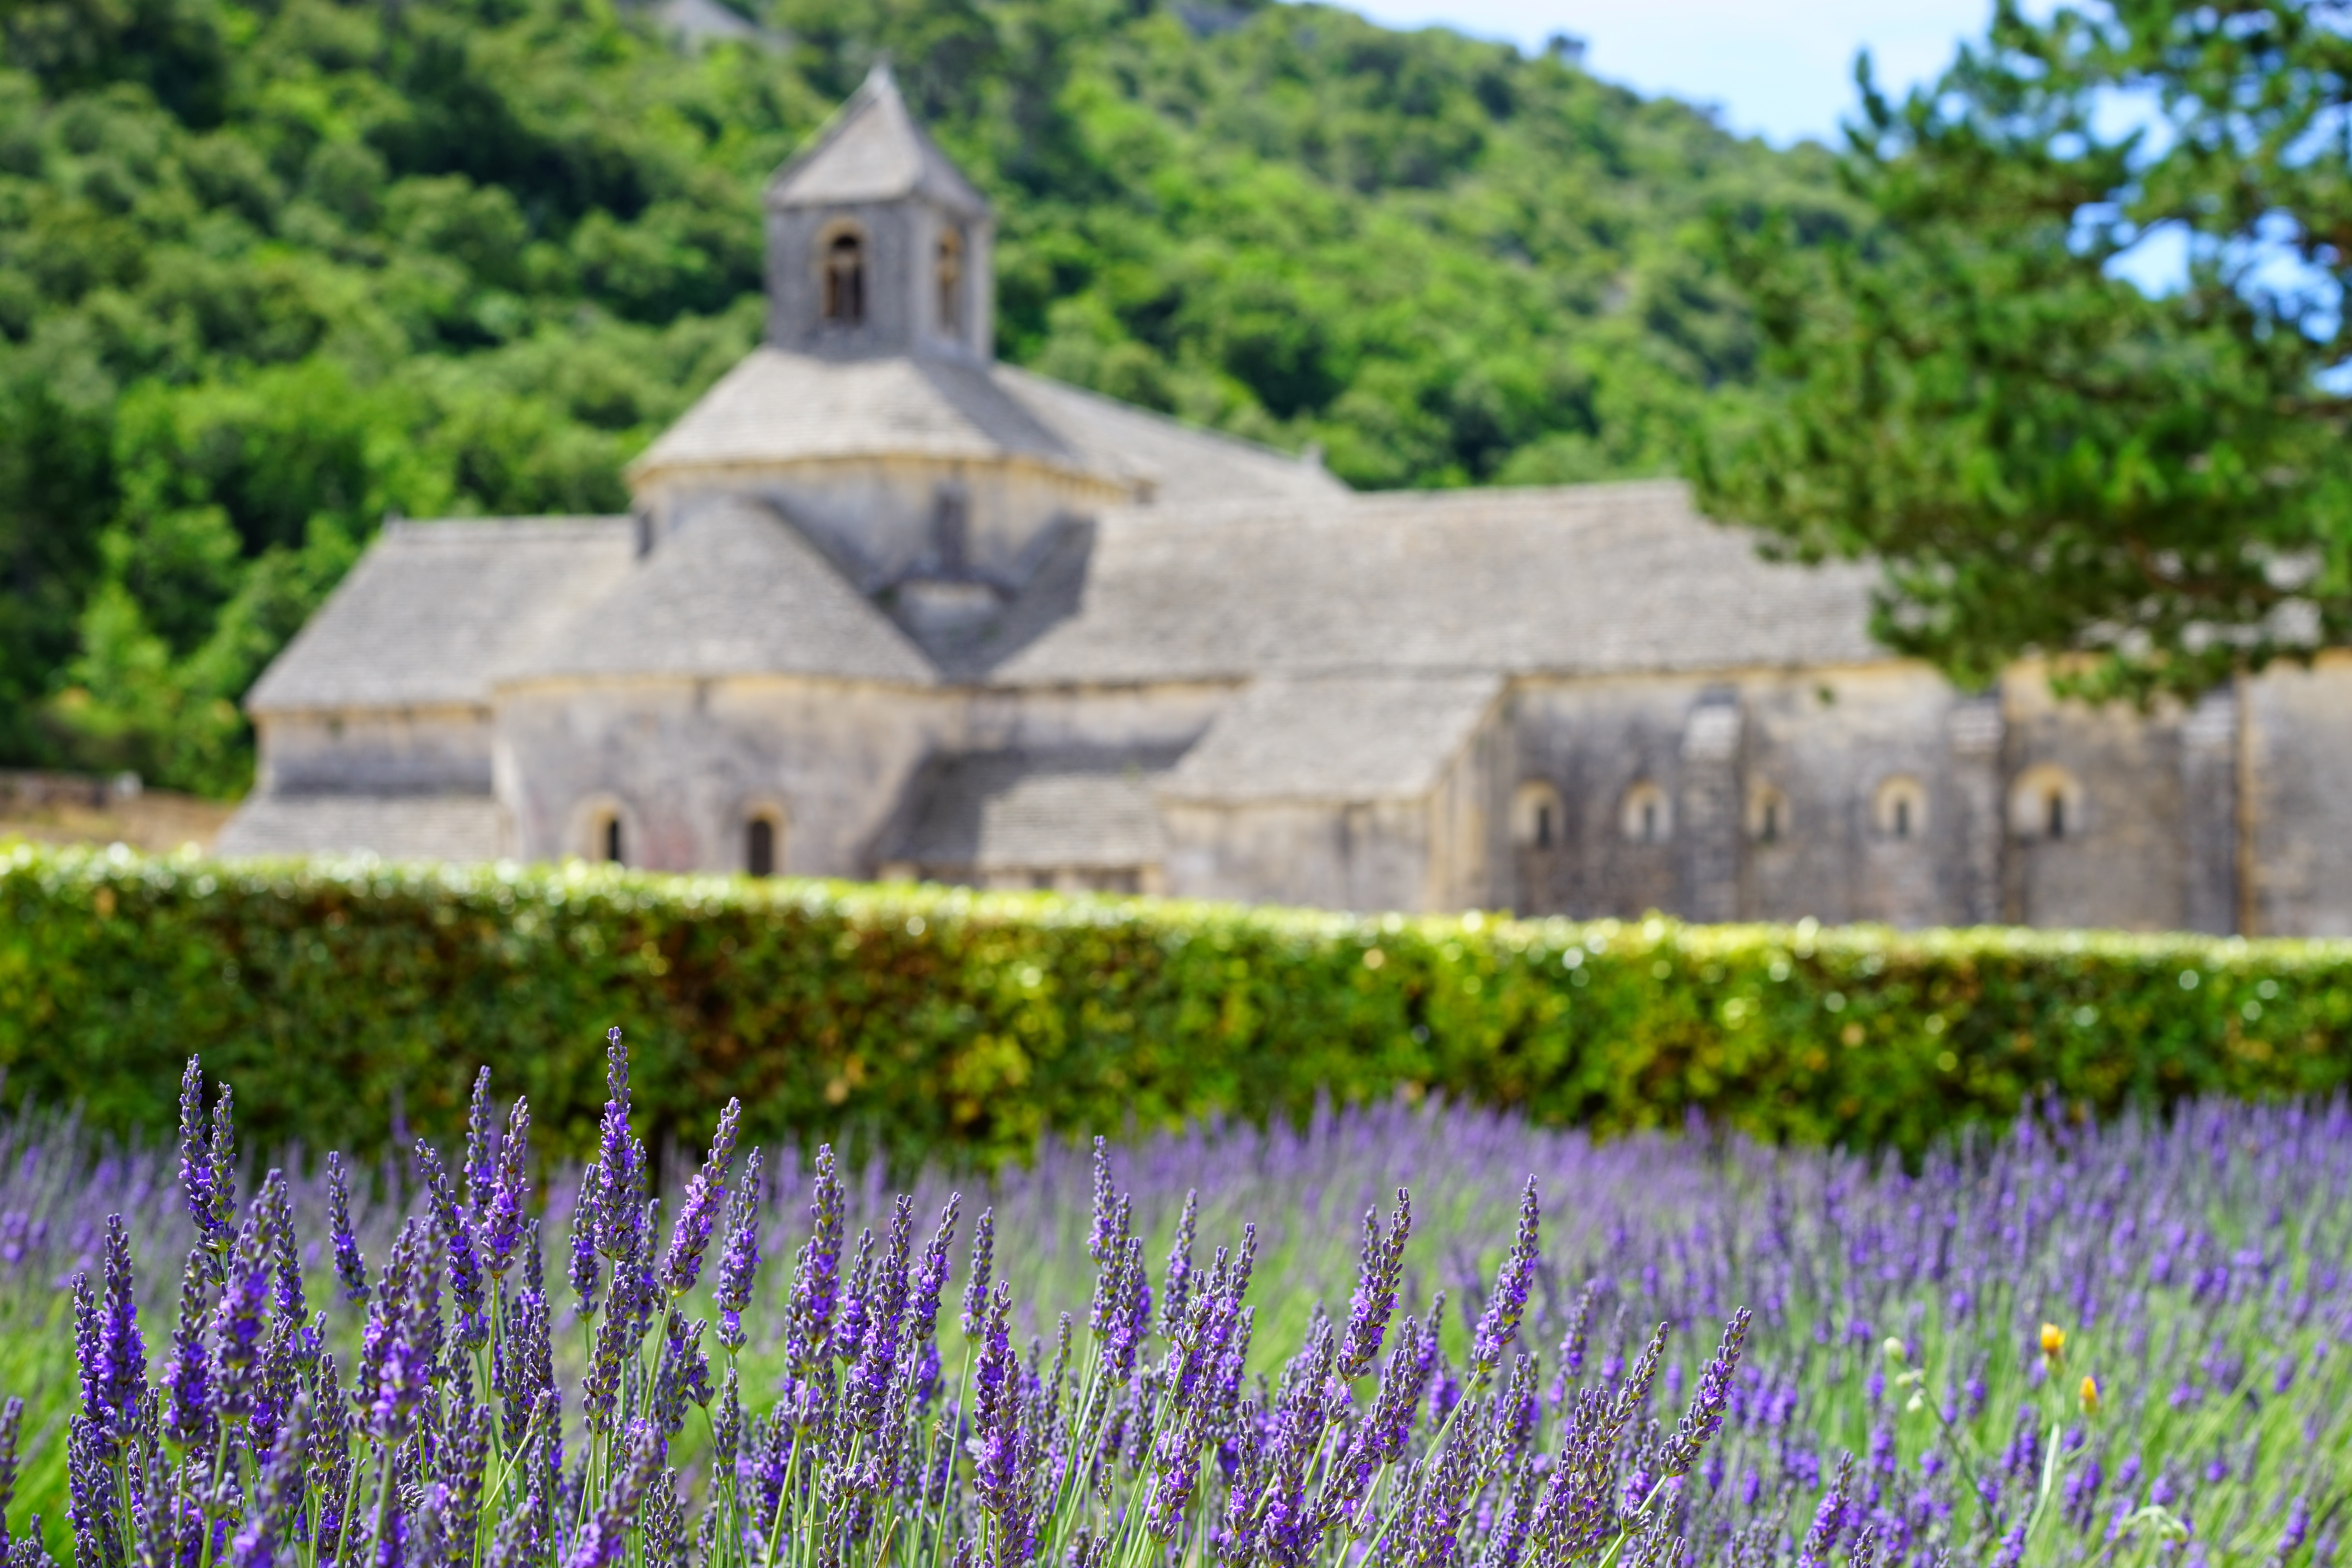
nature, architecture, plant, field, meadow, flower, purple, building, summer, france, aroma, green, herb, crop, botany, blue, church, agriculture, garden, flora, lavender, flowers, wild plant, french, bed, petals, decorative, violet, monastery, lavender field, provence, abbey, fragrant, herbs, flower meadow, fragrance, aromatic, vaucluse, medicinal plant, rural area, inflorescence, summer flowers, garden flowers, cottage garden, gordes, flowering plant, lamiaceae, department of vaucluse, lavender blossom, lavender flowers, lavender cultivation, wildblue, true lavender, narrow leaf lavender, lavandula angustifolia, lavandula officinalis, lavandula vera, scented plant, homeopathy, lavender meadow, lavendula, abbaye de's nanque, notre dame de's nanque, the order of cistercians, cistercian monks, s nanque abbey, zisterzienser, abbey church, bistum avignon, land plant